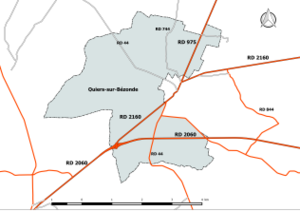
Carte du réseau routier de la commune de fr:Quiers-sur-Bézonde.
Quiers-sur-Bézonde, également nommée localement Quiers-sur-Bezonde, est une commune française située dans le département du Loiret en région Centre-Val de Loire.